Sauviac, Gironde

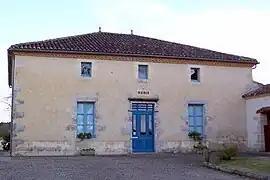
Town hall

Sauviac is a commune in the Gironde department in Nouvelle-Aquitaine in southwestern France.